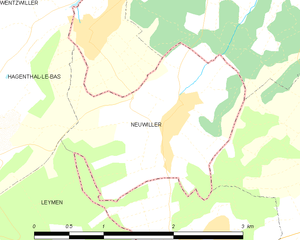
Carte des communes françaises
Neuwiller est une commune française située dans le département du Haut-Rhin, en région Grand Est. Presque entièrement entourée par le canton suisse de Bâle-Campagne, c'est la commune de France la moins rattachée au reste du pays, seulement 17 % de son périmètre est contigu à la France.